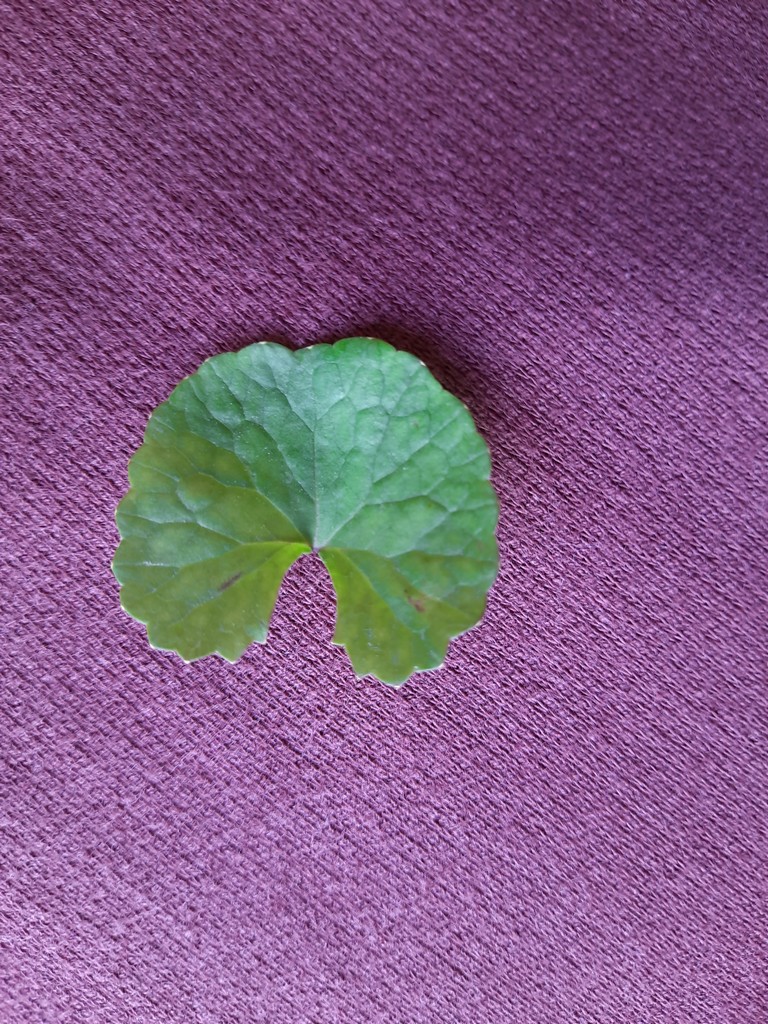
Label: Healthy